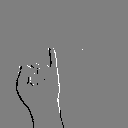
ASL letter: i